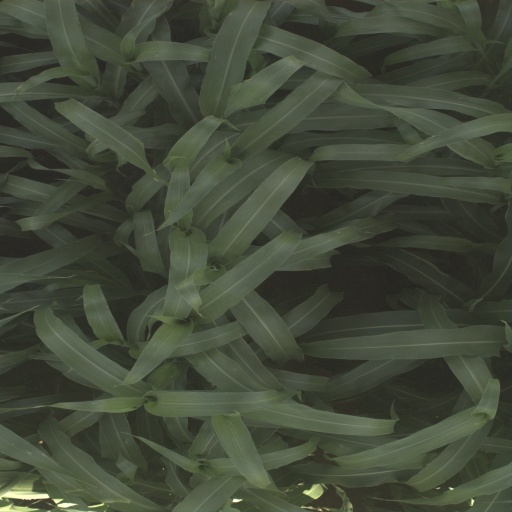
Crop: sorghum